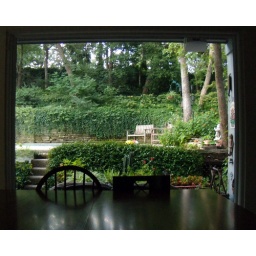
the table by a window